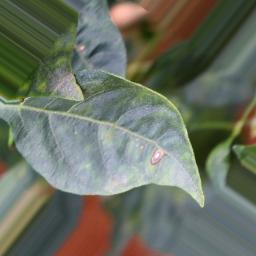
Label: cercospora